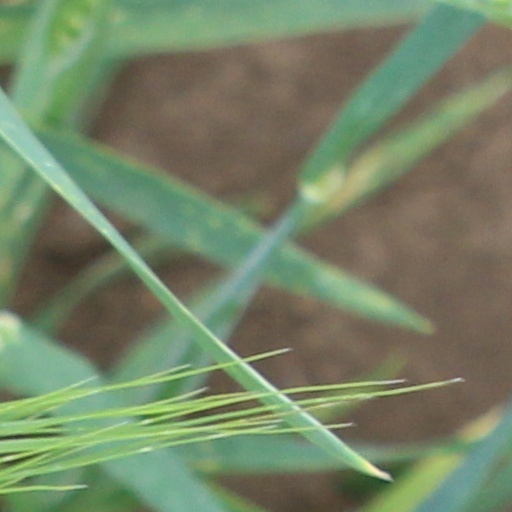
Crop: wheat